University Neighborhood Historic District (Columbia, South Carolina)

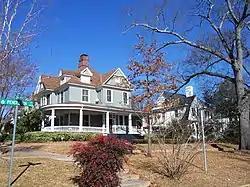
Otis House, 1901 Pendleton St., a contributing property in the district

The University Neighborhood Historic District is roughly bounded by Gervais St., the Southern Railroad Cut, Greene St. and Pickens St. in the University Hill neighborhood of Columbia, South Carolina. The district is significant for its architecture, including Late Victorian, Late 19th And 20th Century Revival styles. It was added to the National Register of Historic Places in 2004.